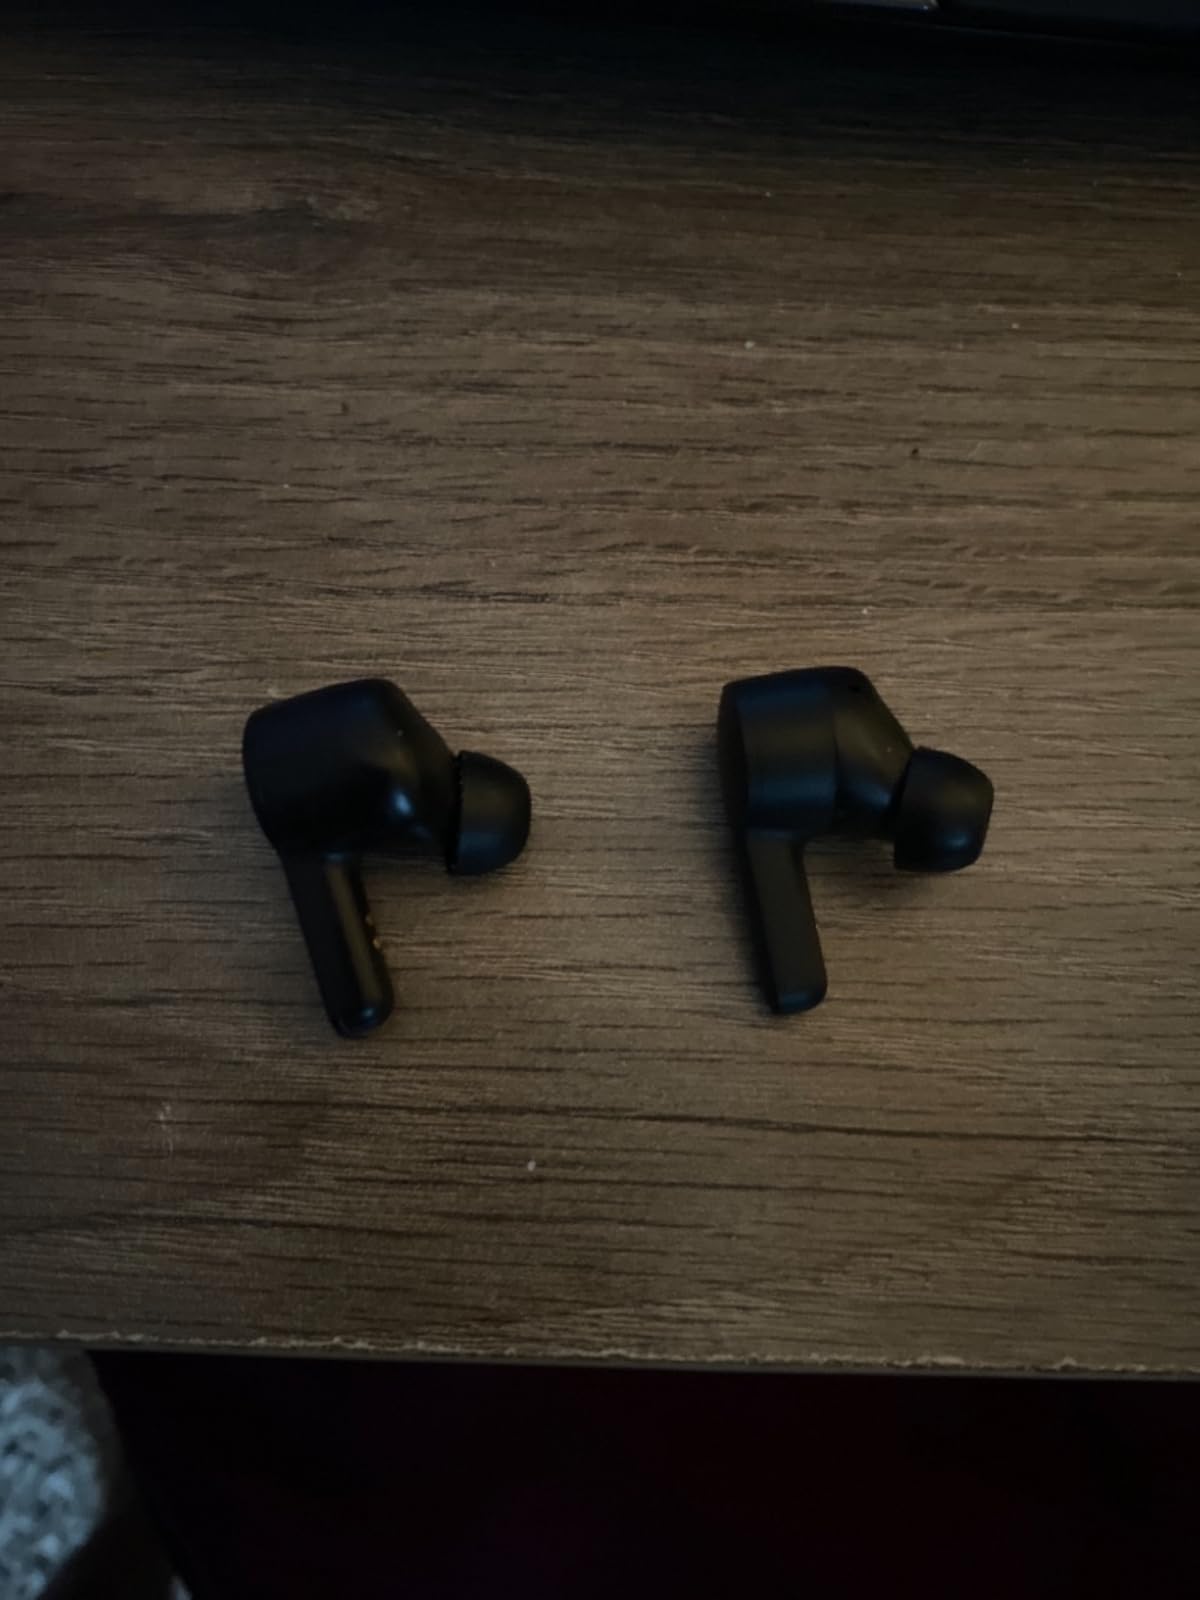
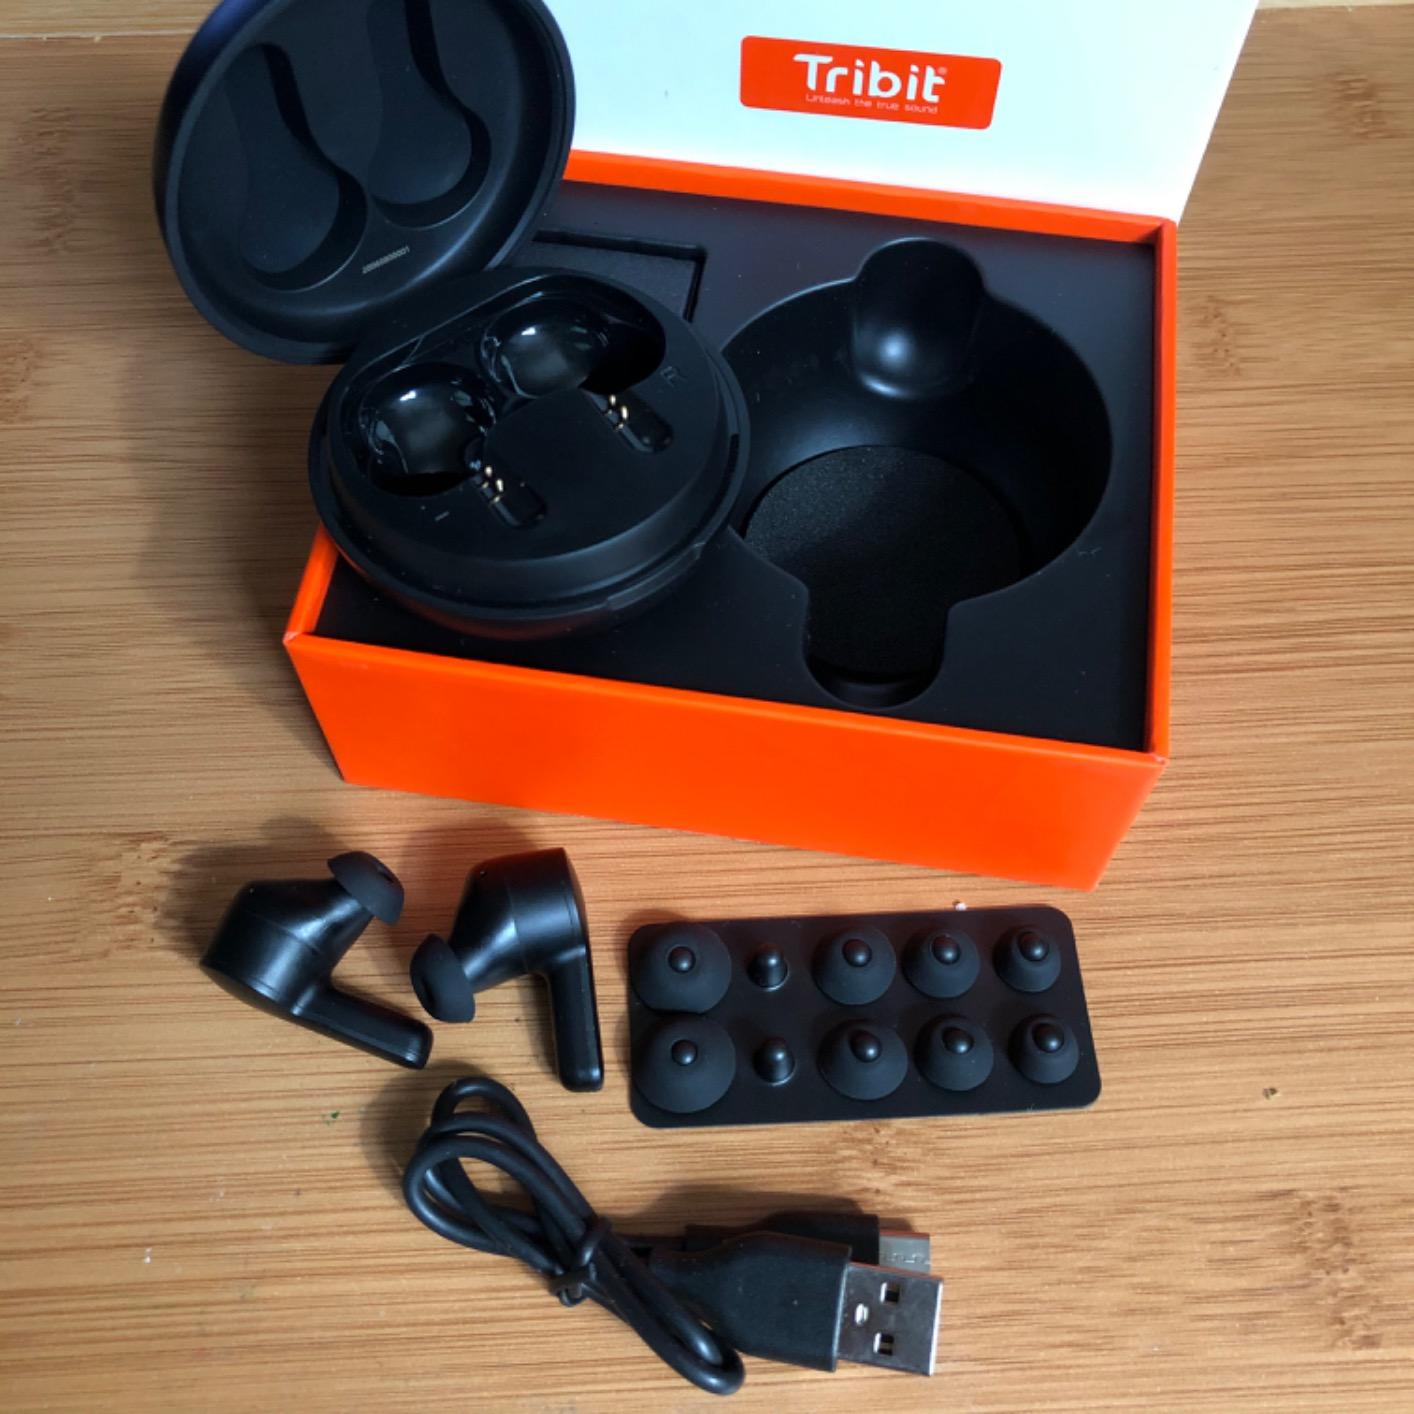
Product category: earbuds
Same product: yes